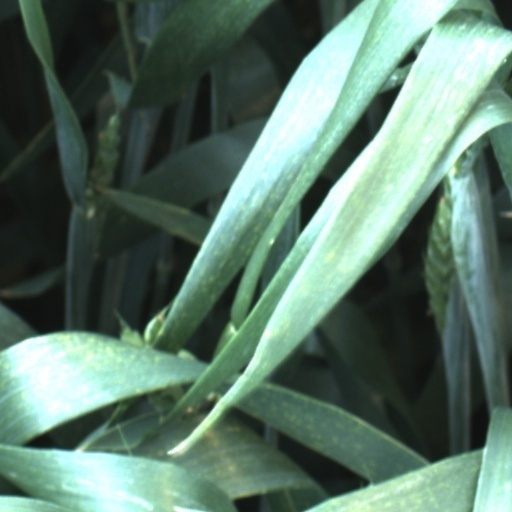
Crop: wheat